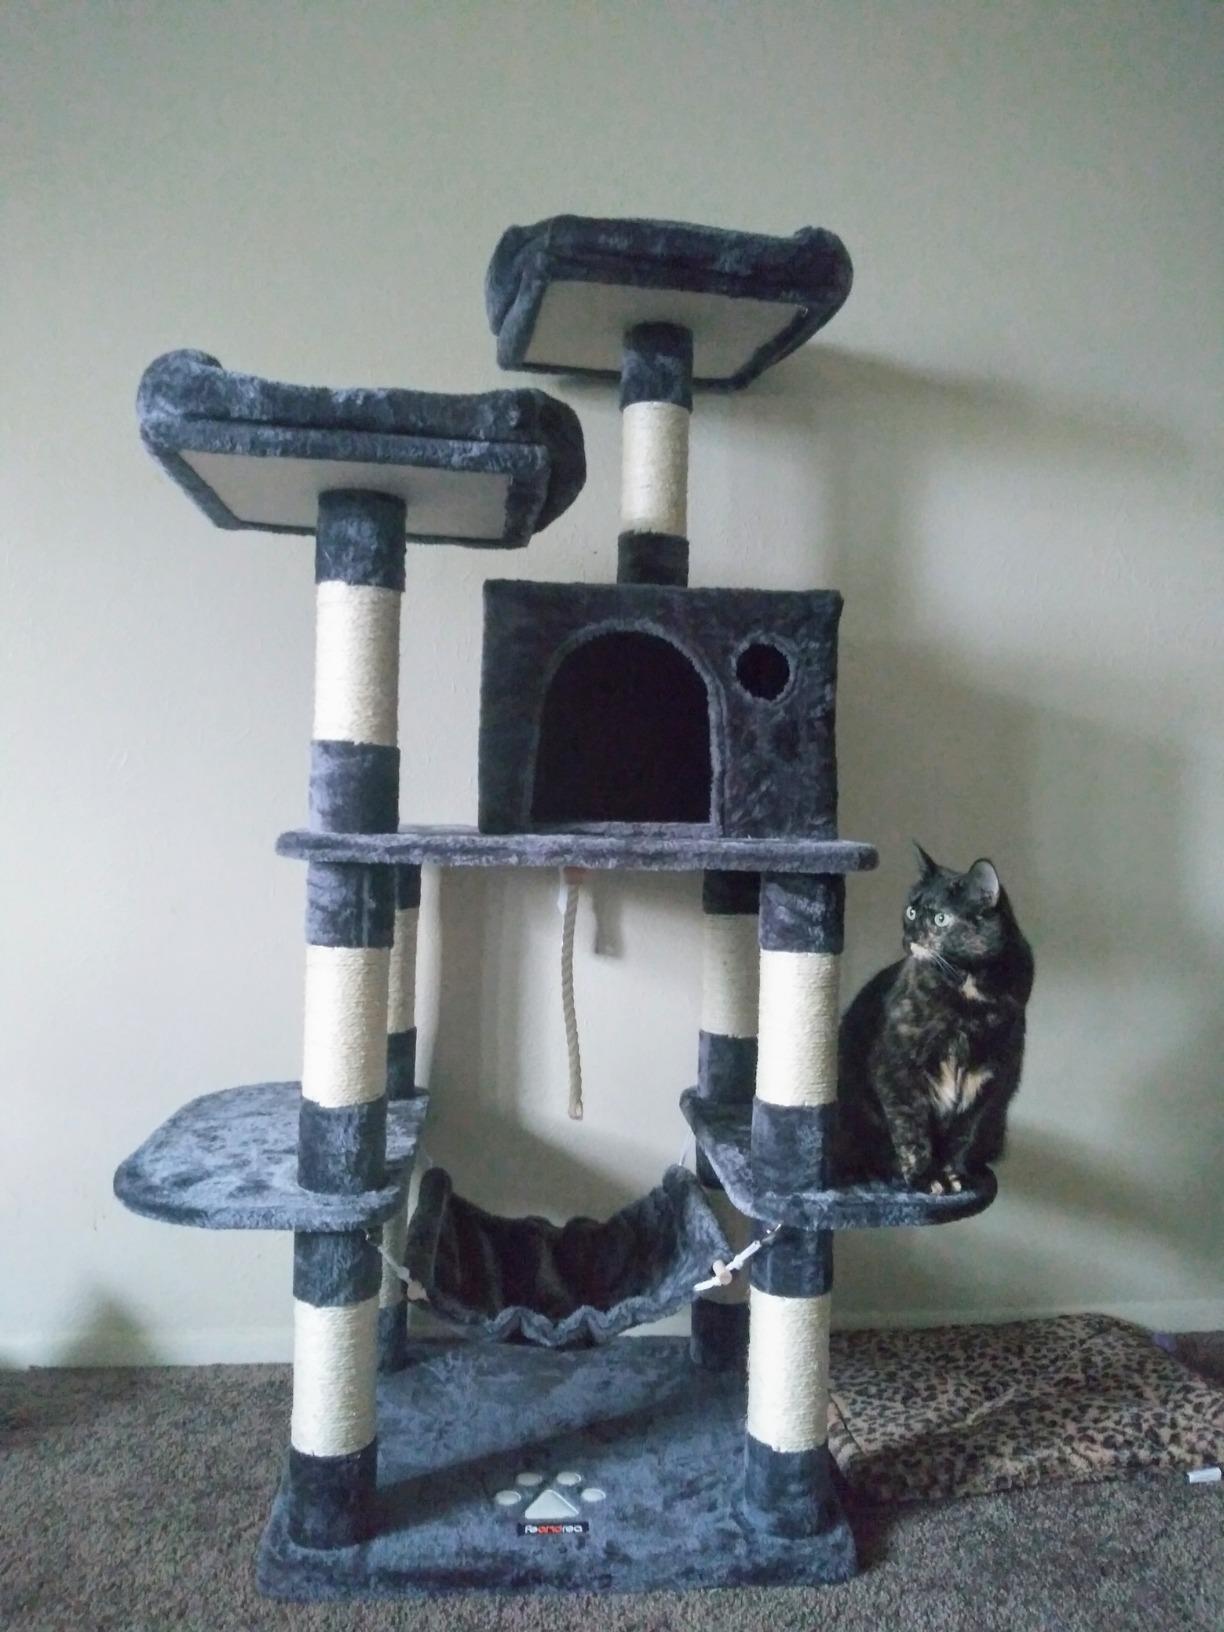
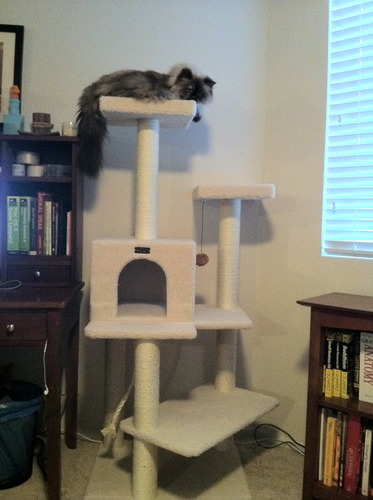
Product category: items_cat tree
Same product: no